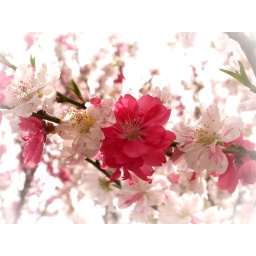
Still Blooming ~~ white and pink in one branch